Persian embassy to Europe (1599–1602)

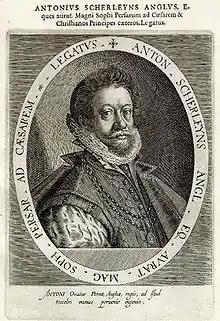
Anthony Shirley convinced the Persian ruler Abbas I to send an embassy to Europe, and accompanied it in its journey.

The embassy was composed of one ambassador, Hossein Ali Beg, and four secretaries (First Secretary Uruch Beg, son of Sultan Ali Beg; the nephew of the ambassador 'Ali Quli Beg; and two others) and led by the English adventurer Sir Anthony Shirley. Shirley had sailed from Venice on 24 May 1599 with 25 other Englishmen, bound for Aleppo, and had found favour with King Abbas I. Various contacts had already taken place between the Persians and Europe, as with the embassy of Anthony Jenkinson from Queen Elizabeth I in 1562.